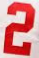
Number: 2